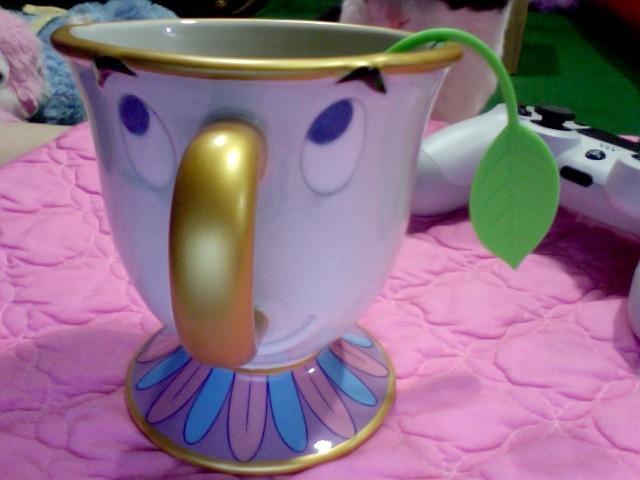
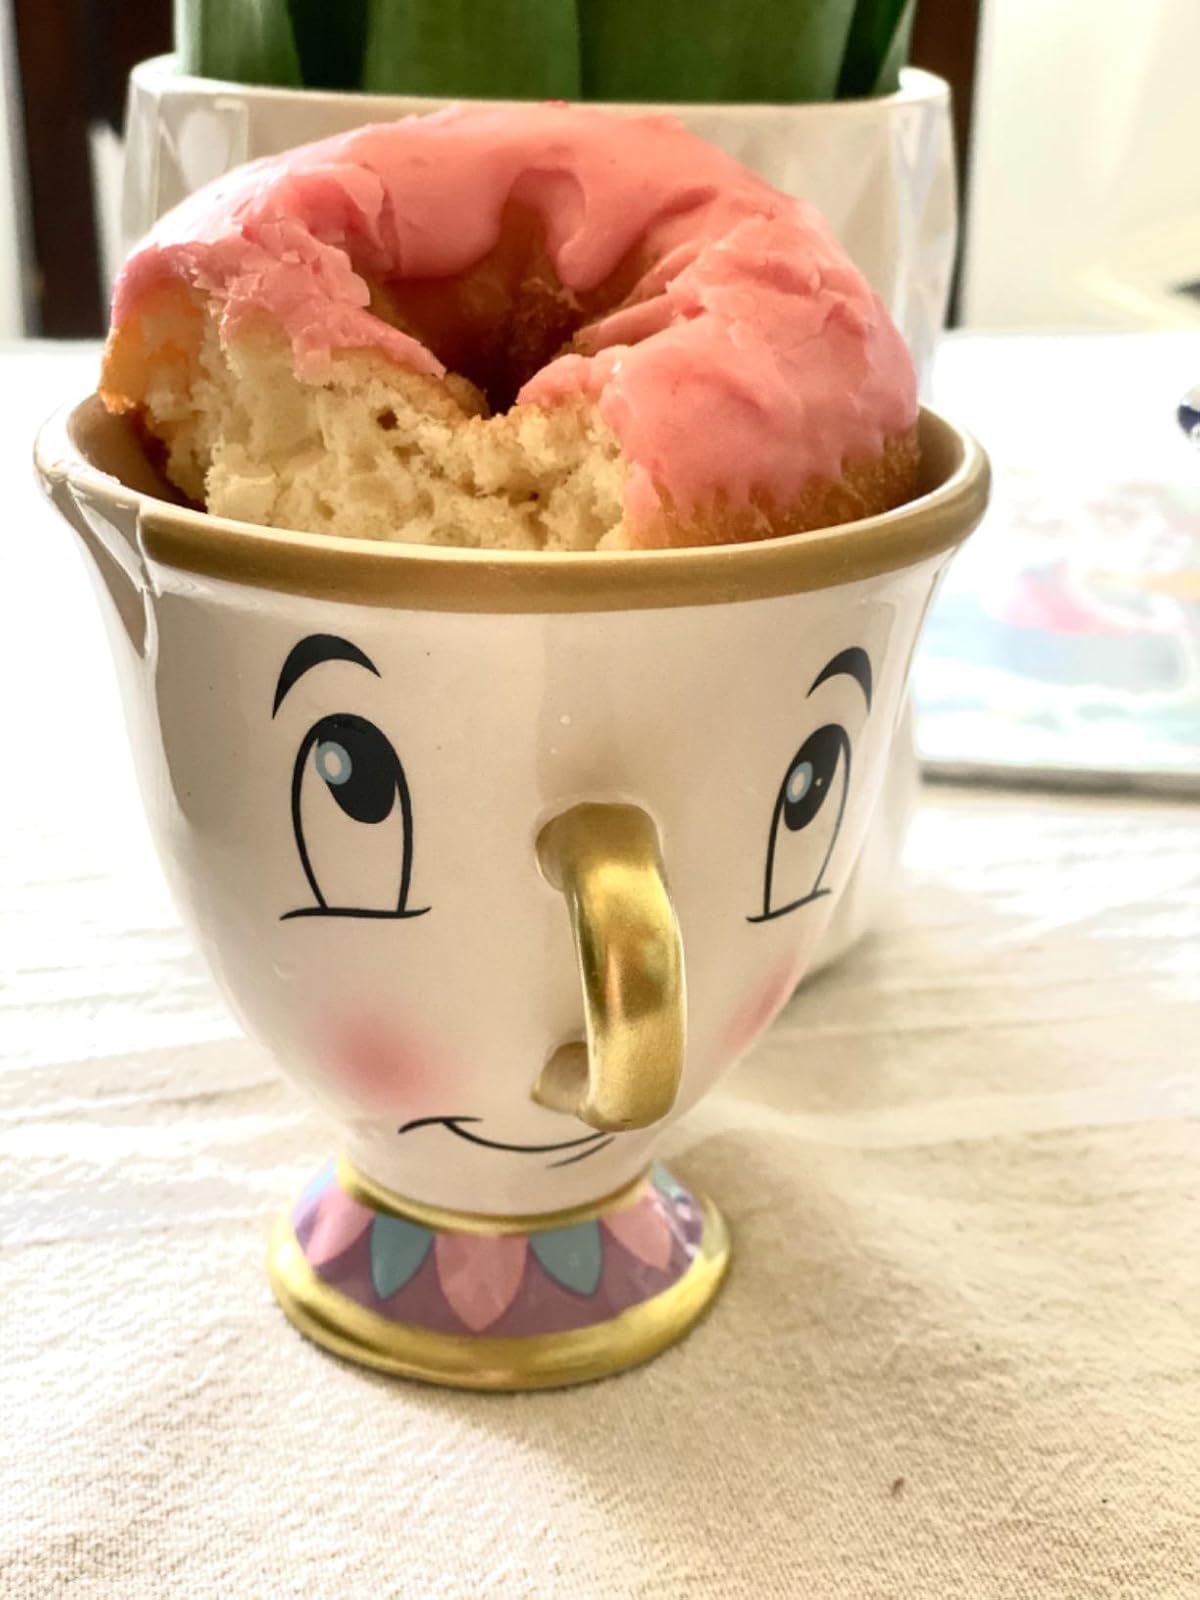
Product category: items_mug
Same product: no